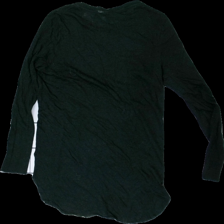
View: back
Type: Top
Category: Ladies
Brand: H&M
Brand text on label: divided
Colors: Black
Material: 100% acrylic
Cut: Regular
Size: L
Season: All
Damage location: middle center
Damage 2 location: middle center
Price range: <50
Recommended usage: Export
Description: svart långärmad tröja, mycket nopprig över hela